Melissa Pagnotta

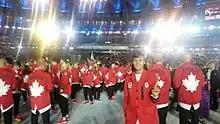

Melissa Pagnotta (born September 22, 1988) is a Canadian taekwondo fighter. Pagnotta participated at the 2016 Summer Olympics in Rio de Janeiro, becoming the first Ontario representative in that sport. She qualified to the 2016 Olympics by winning Silver at the Pan Am Olympic Qualification event in Aguascalientes Mexico. Pagnotta saw success at the 2011 Pan American Games in Guadalajara where she won gold in the lightweight (under 67 kg) class. She won a silver at the 2015 World Grand Prix in Moscow losing a close match to Korea in sudden death. She has won the Pan Am Championships 4x (2005,2008, 2010 and 2014) and Commonwealth Championships 3x (2008,2014 and 2017).